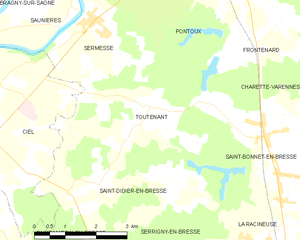
Carte des communes françaises